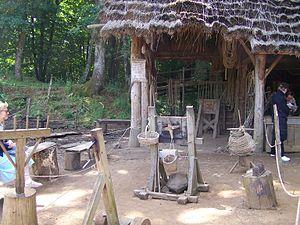
Chantier médiéval du château de Guédelon en juin 2008 (Treigny, Yonne, Bourgogne, France)
Guédelon ou le château de Guédelon est un chantier médiéval de construction historique d'un château fort, débuté en 1997, selon les techniques et les matériaux utilisés au Moyen Âge.
Rouet est un nom propre ou un nom commun qui peut désigner :